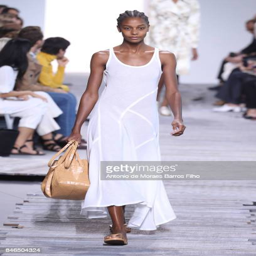
a model walks the runway at show during fashion week